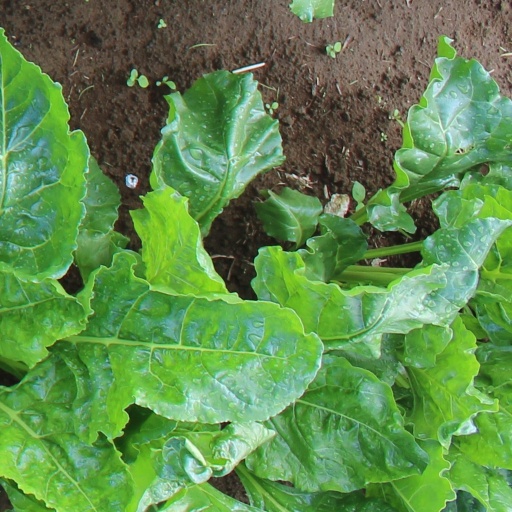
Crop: sugar beet